Igor Sikorsky

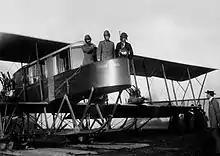
Russian aviators Sikorsky, Genner and Kaulbars aboard a "Russky Vityaz", c. 1913

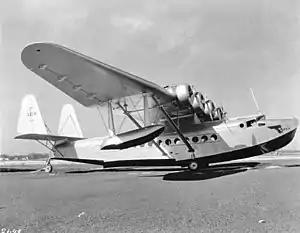
Sikorsky S-42 flying boat

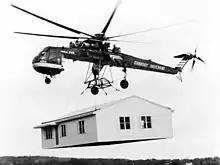
Sikorsky S-64 Skycrane carrying a house

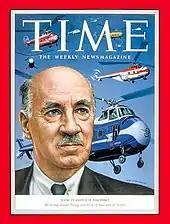
Igor Sikorsky on "Time" magazine cover, 1953

In the U.S., Sikorsky first worked as a school teacher and a lecturer, while looking for an opportunity to work in the aviation industry. In 1932, he joined the faculty of the University of Rhode Island to form an aeronautical engineering program and remained with the university until 1948. He also lectured at the University of Bridgeport.